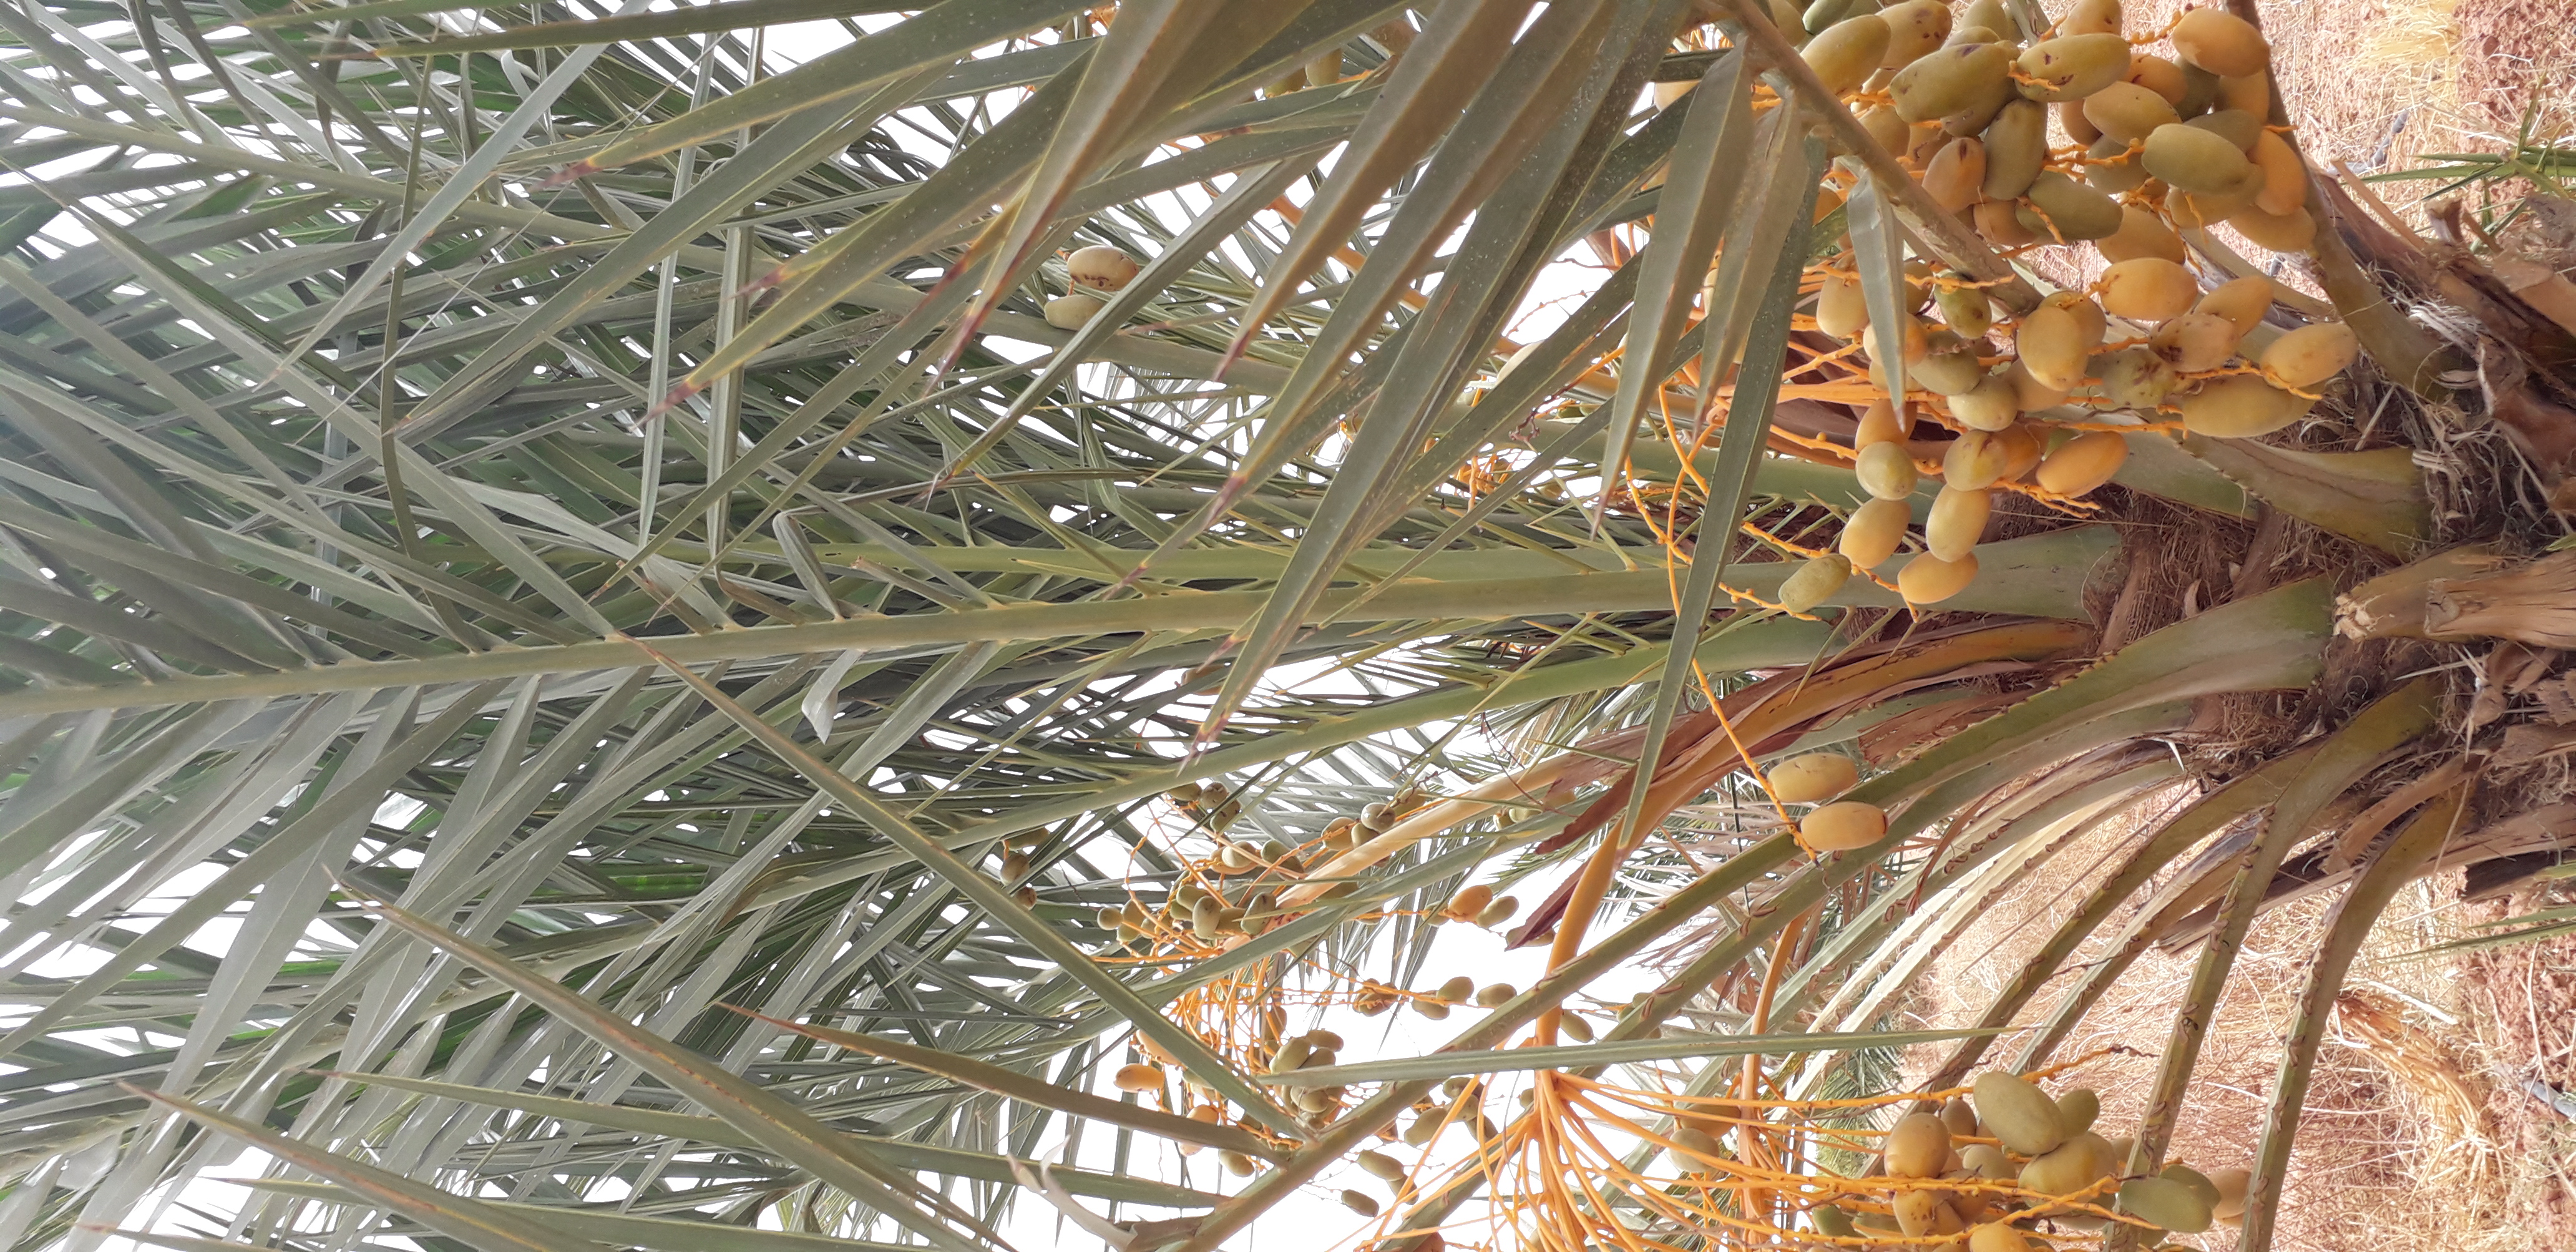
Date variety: Boumajhoul